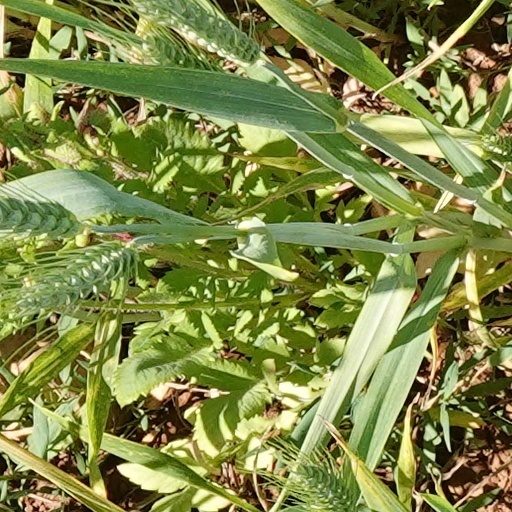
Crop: wheat